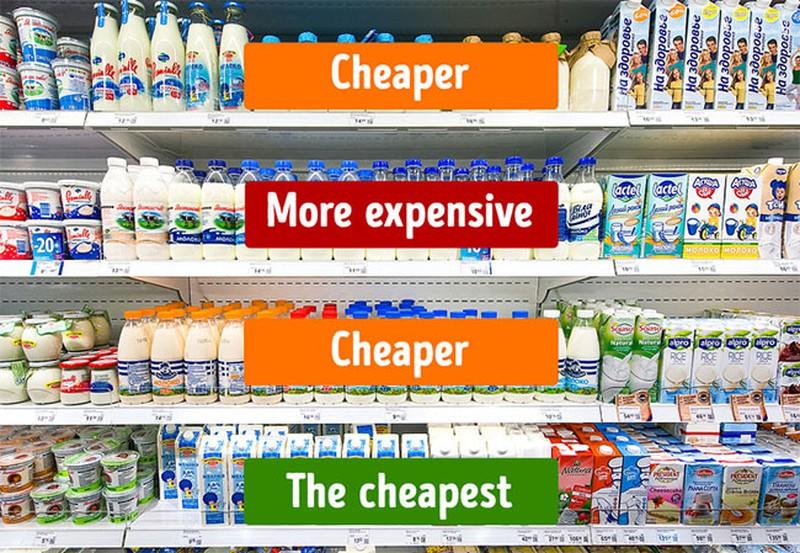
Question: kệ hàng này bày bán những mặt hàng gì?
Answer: sữa tươi các loại